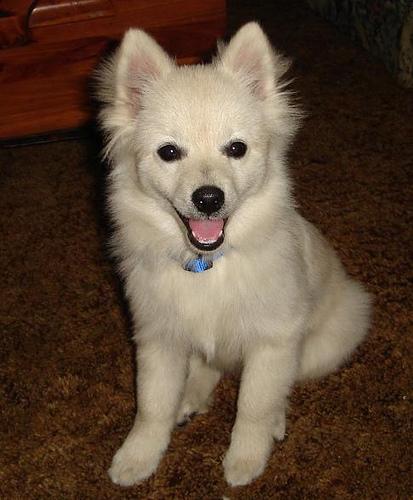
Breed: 1936-n000005-Pomeranian